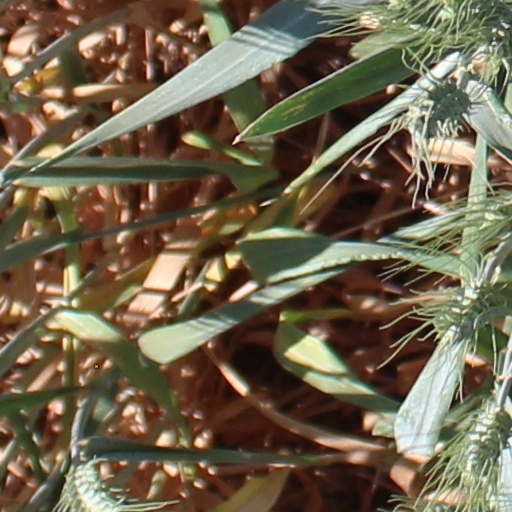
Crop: wheat